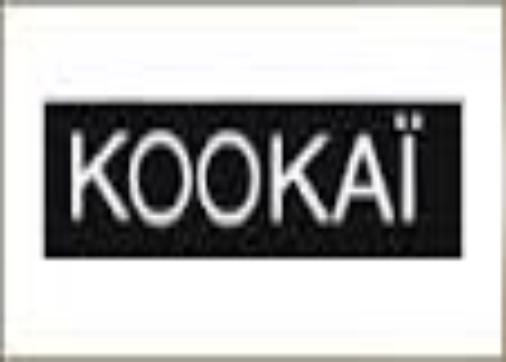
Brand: Kookai
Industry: Clothes